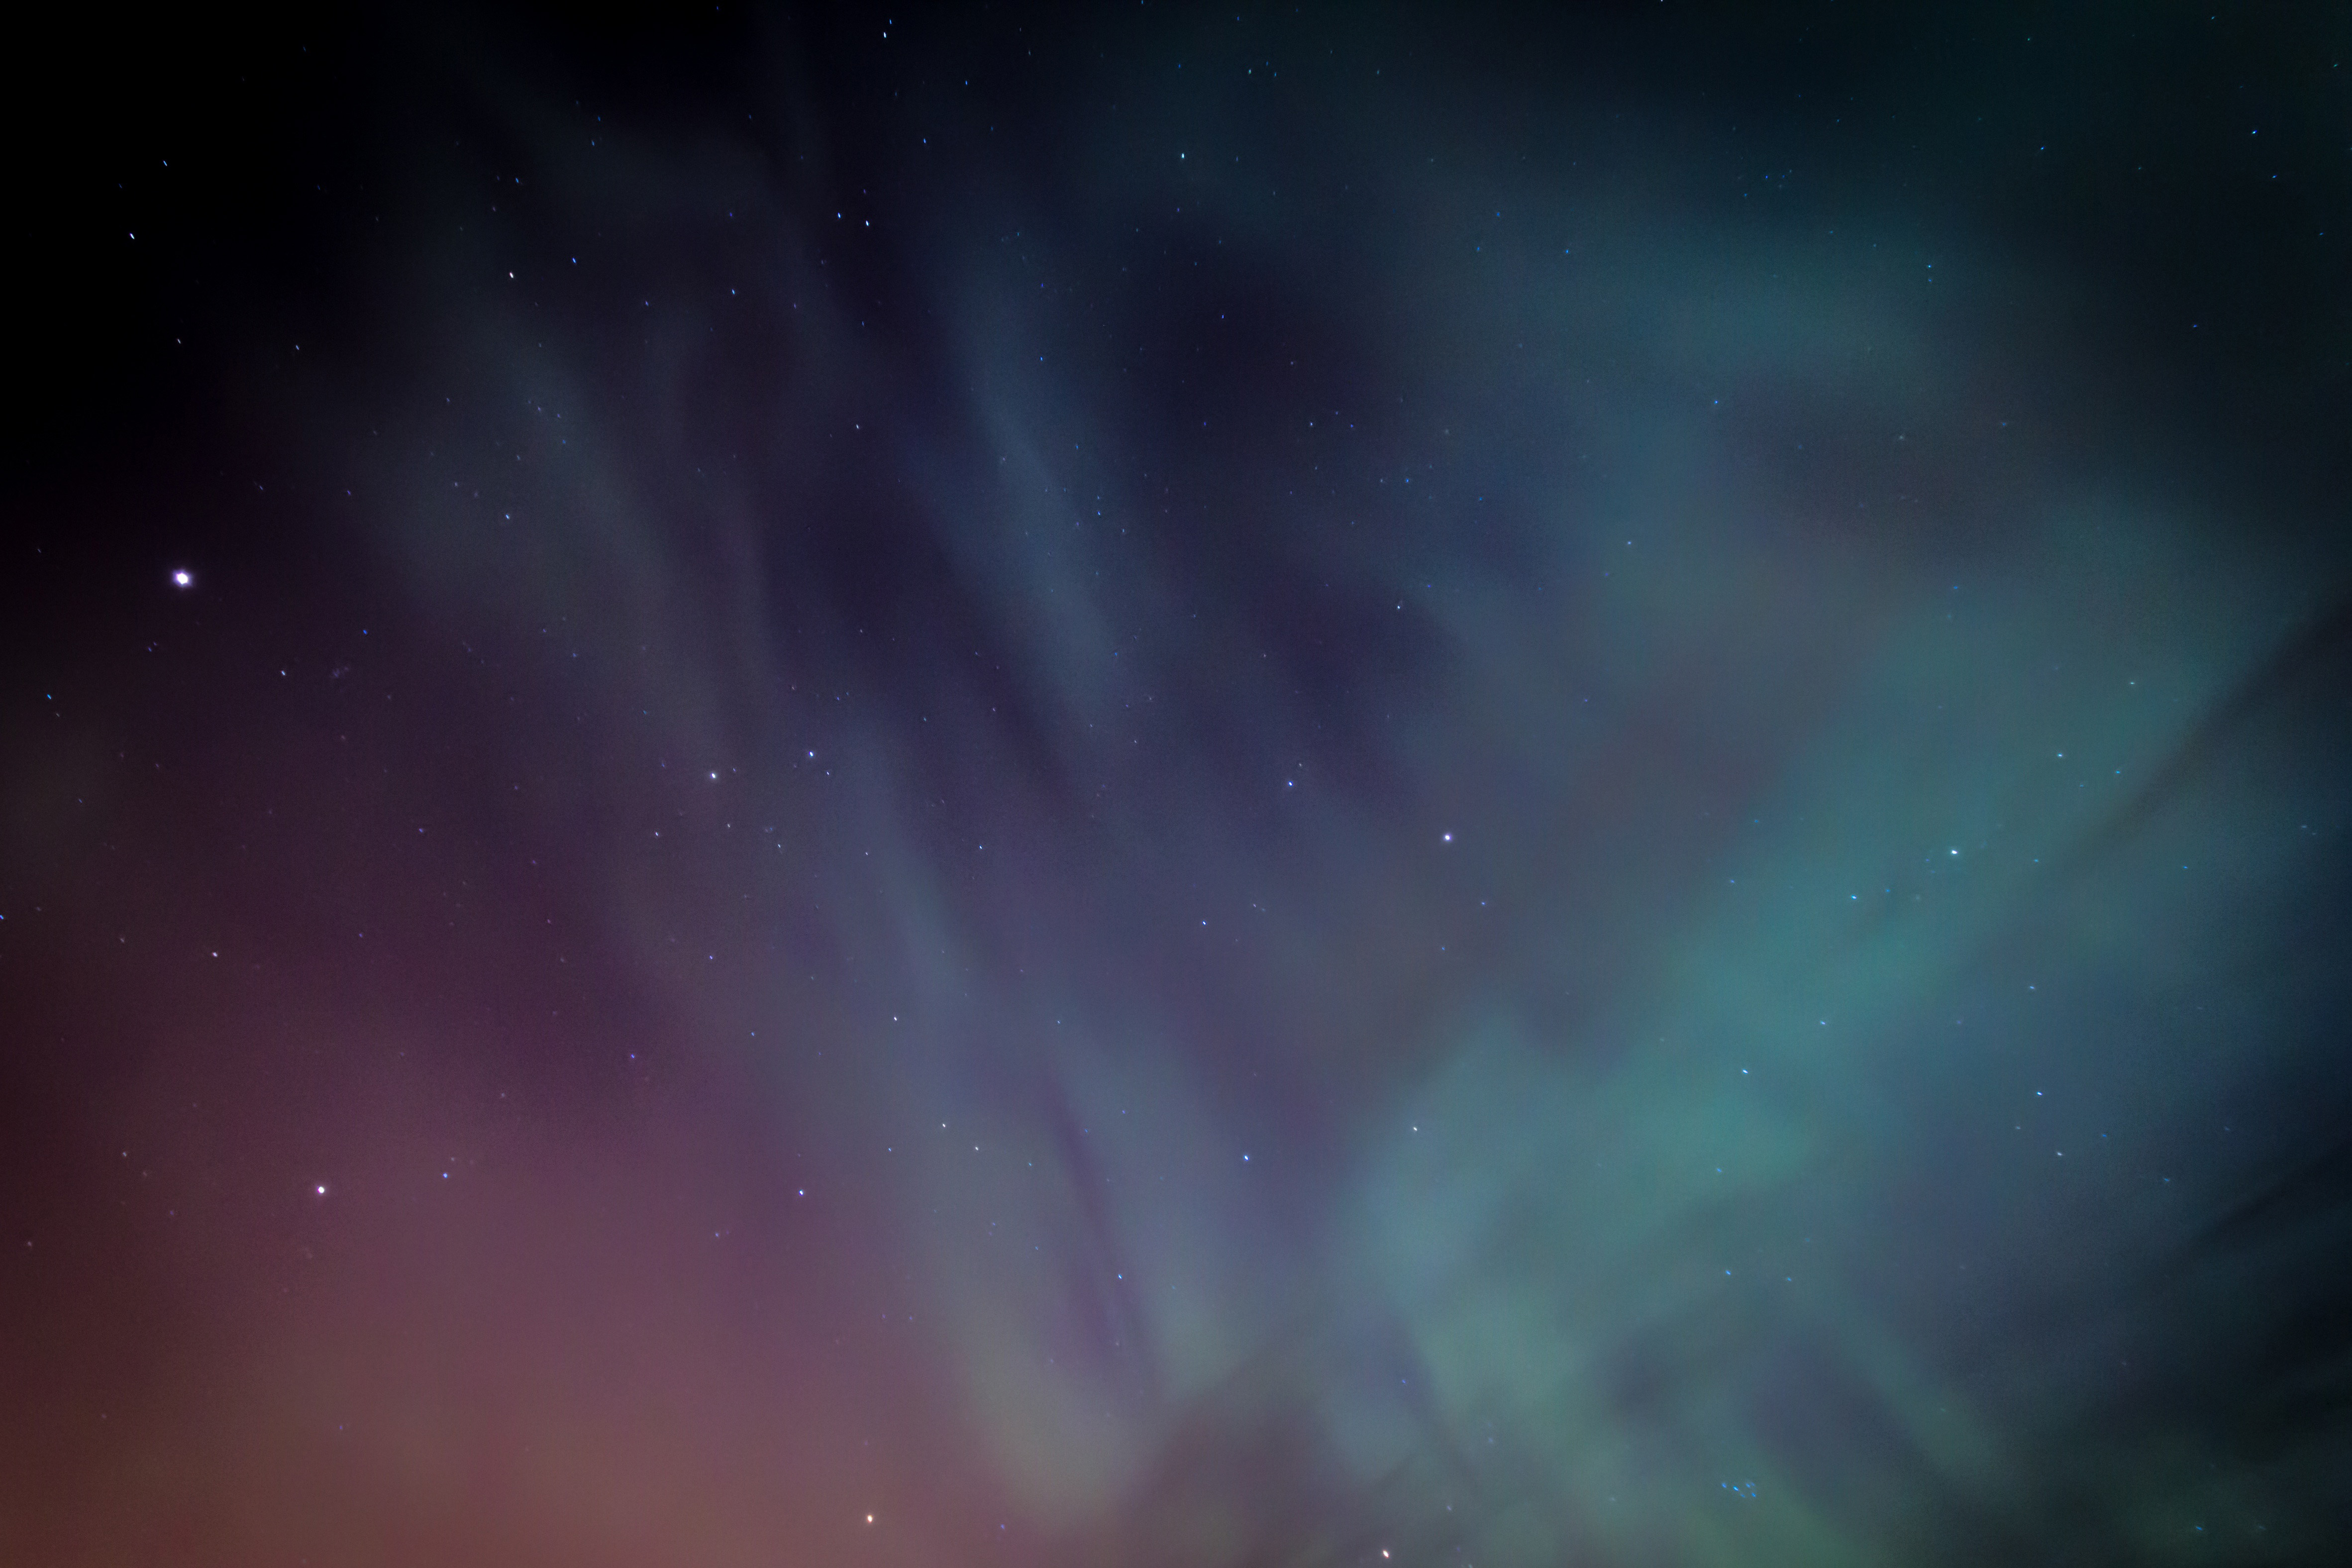
sky, aurora, nature, atmosphere, blue, green, atmospheric phenomenon, light, night, space, darkness, cloud, astronomical object, nebula, star, horizon, landscape, outer space, midnight, universe, meteorological phenomenon, screenshot